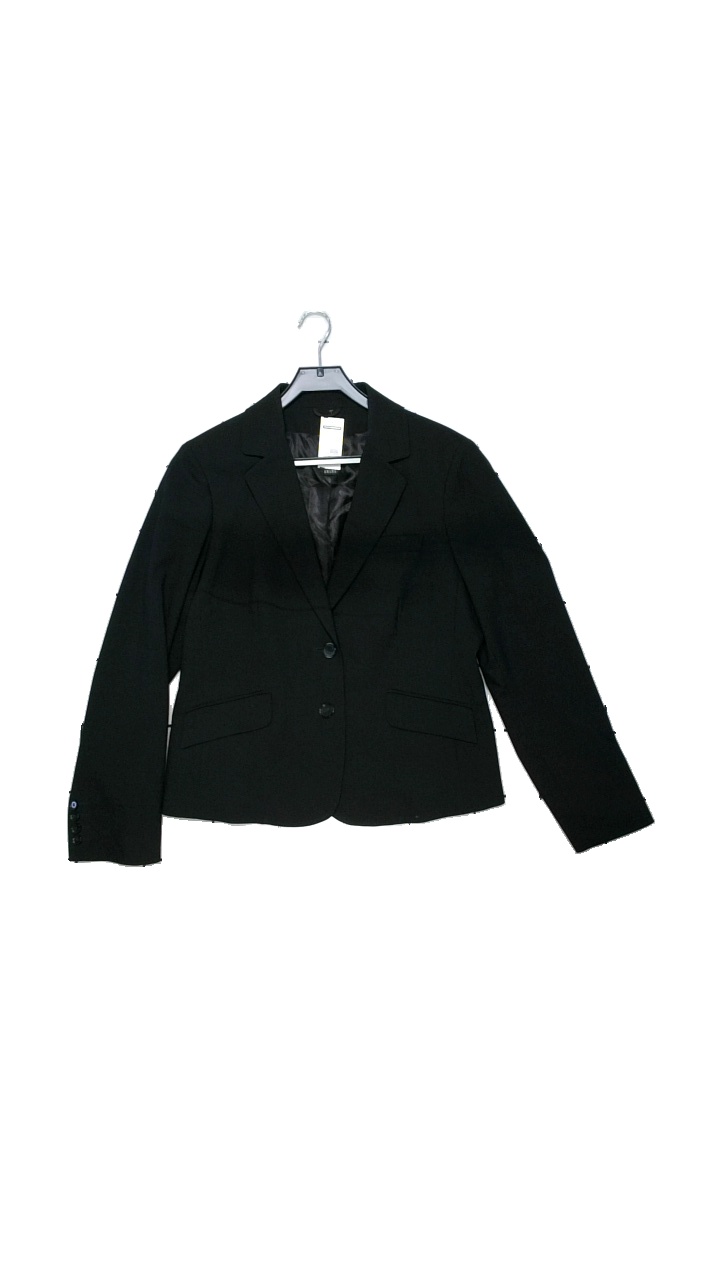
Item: Blazer (Ladies)
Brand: Esprit
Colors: Black
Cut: Regular
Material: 65% polyester, 32% viscose, 3% elastane
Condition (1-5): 4
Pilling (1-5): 3
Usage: Reuse
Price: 150-250